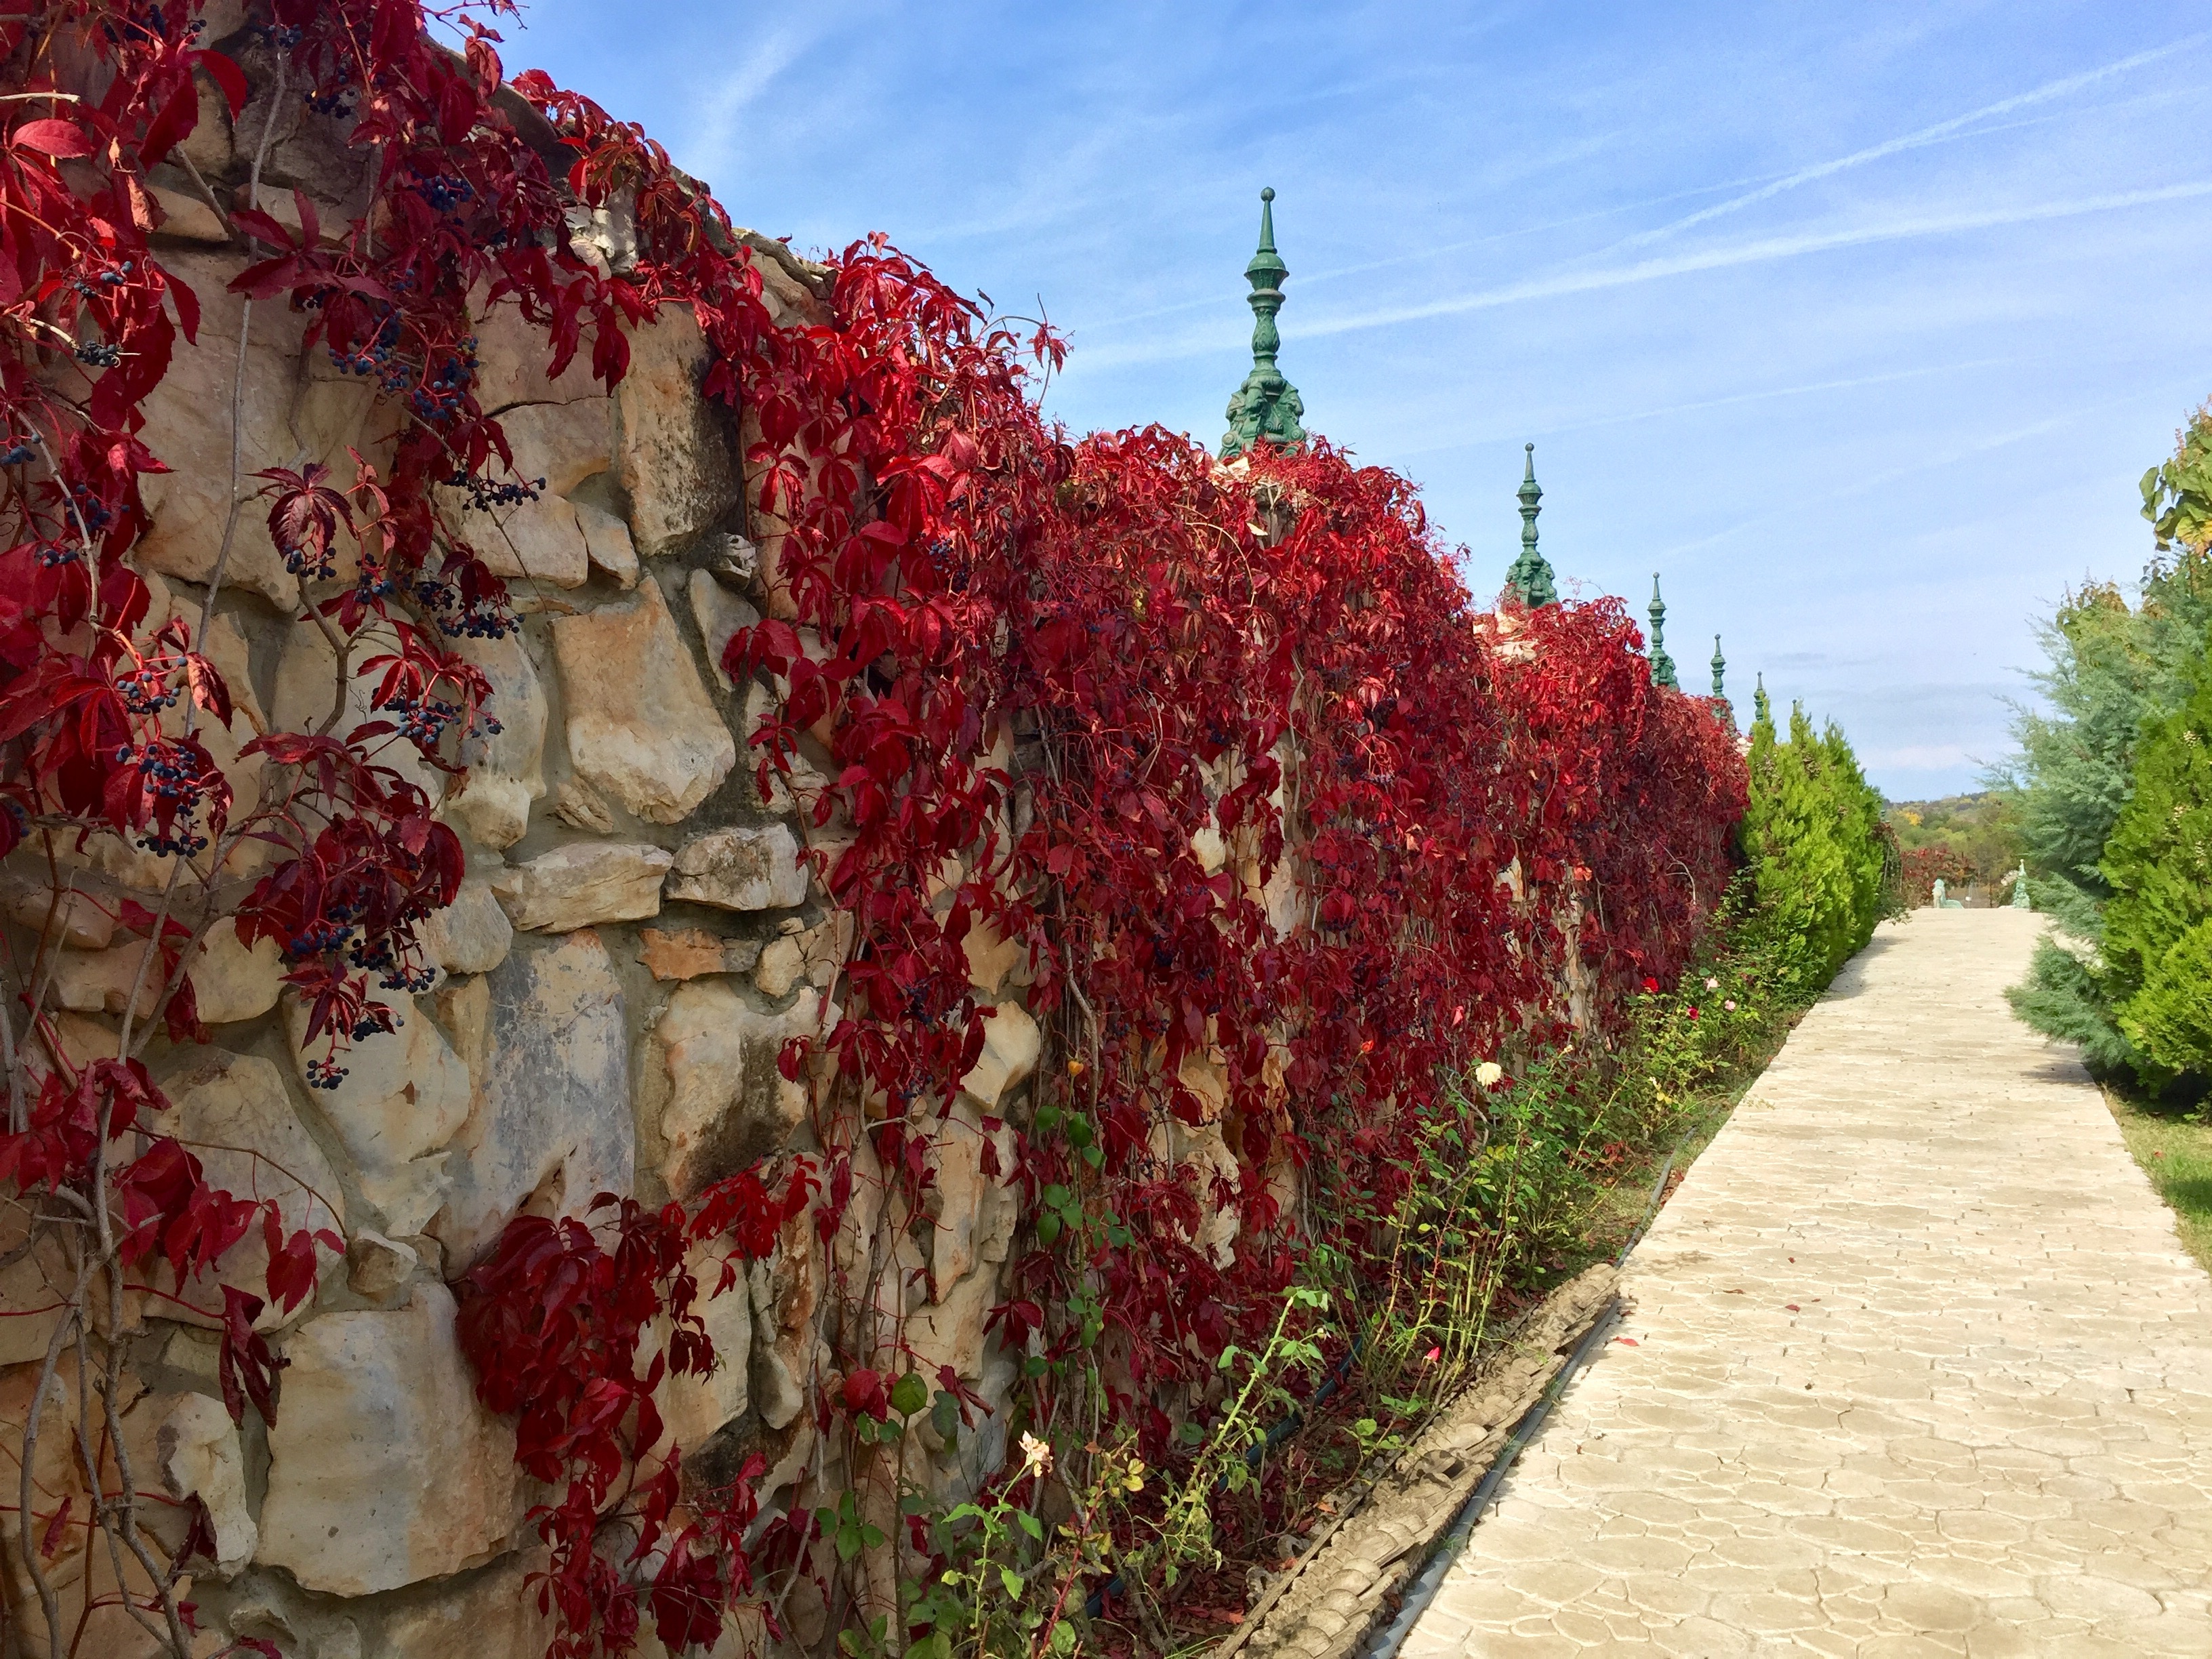
tree, nature, fence, plant, leaf, flower, summer, red, autumn, agriculture, garden, flora, season, shrub, living nature, the bushes, flowering plant, woody plant, land plant